Isparta

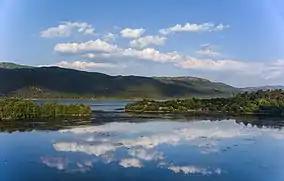
Lake Kovada National Park, a popular tourism destination in Isparta Province

The main economic activities of Isparta are the production of rosewater and handmade carpets. Tourism, both local and increasingly international due to "biblical tourism", is becoming an important source of revenue.